Mark 1

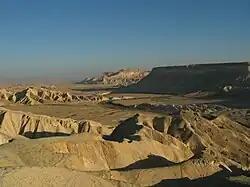
Sand Mountains in the Negev

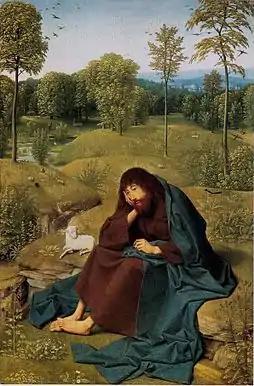
"John the Baptist in the Wilderness" by Geertgen tot Sint Jans

Mark describes John's activities, preaching repentance and forgiveness of sins and baptising in the Jordan River. He says he wore camel hair, a leather belt, and survived on locusts and wild honey. His clothes resemble Elijah's as described in . There is also the prophecy of true prophet's clothing in the Book of Zechariah . His diet may have been his attempt at purity. There has been much speculation that John was an Essene, perhaps also Jesus, but there is no hard evidence either way. According to Luke, Jesus and John were relatives and John is described as being a Nazarite from birth. All portraits of him paint him as certainly an ascetic, but also as a popular and respected preacher.